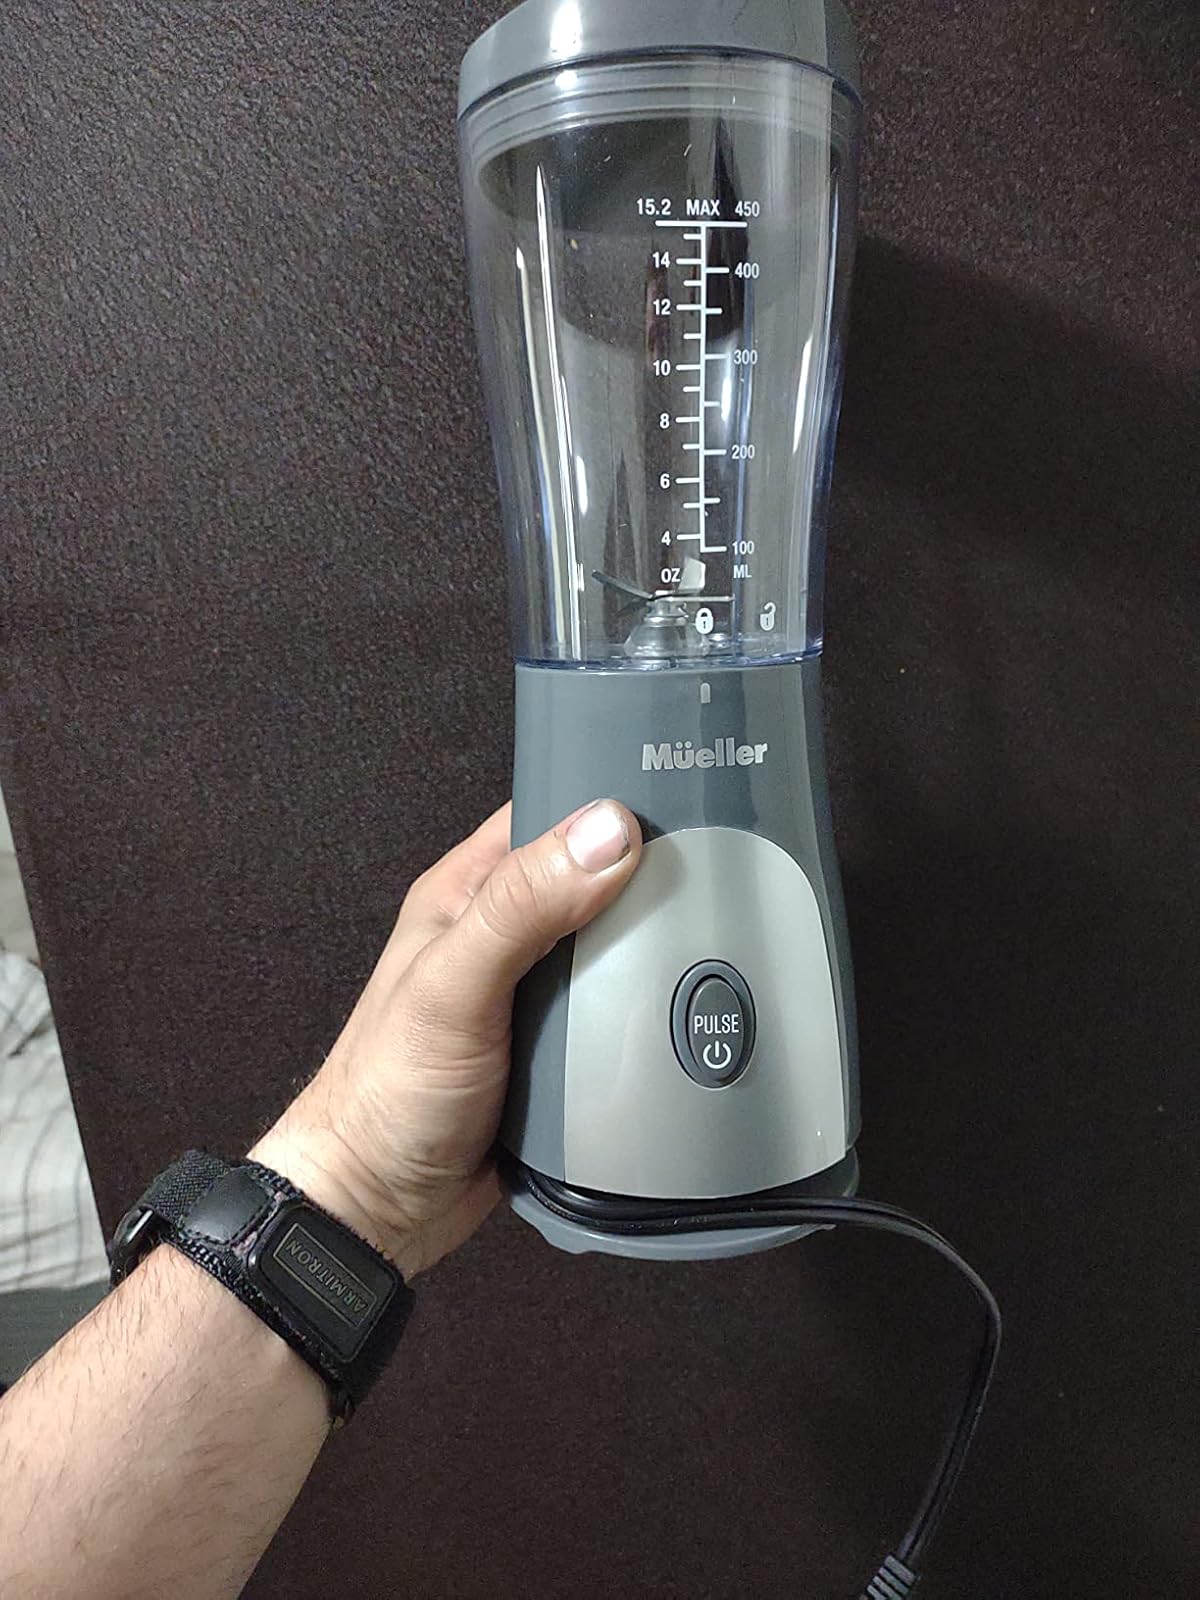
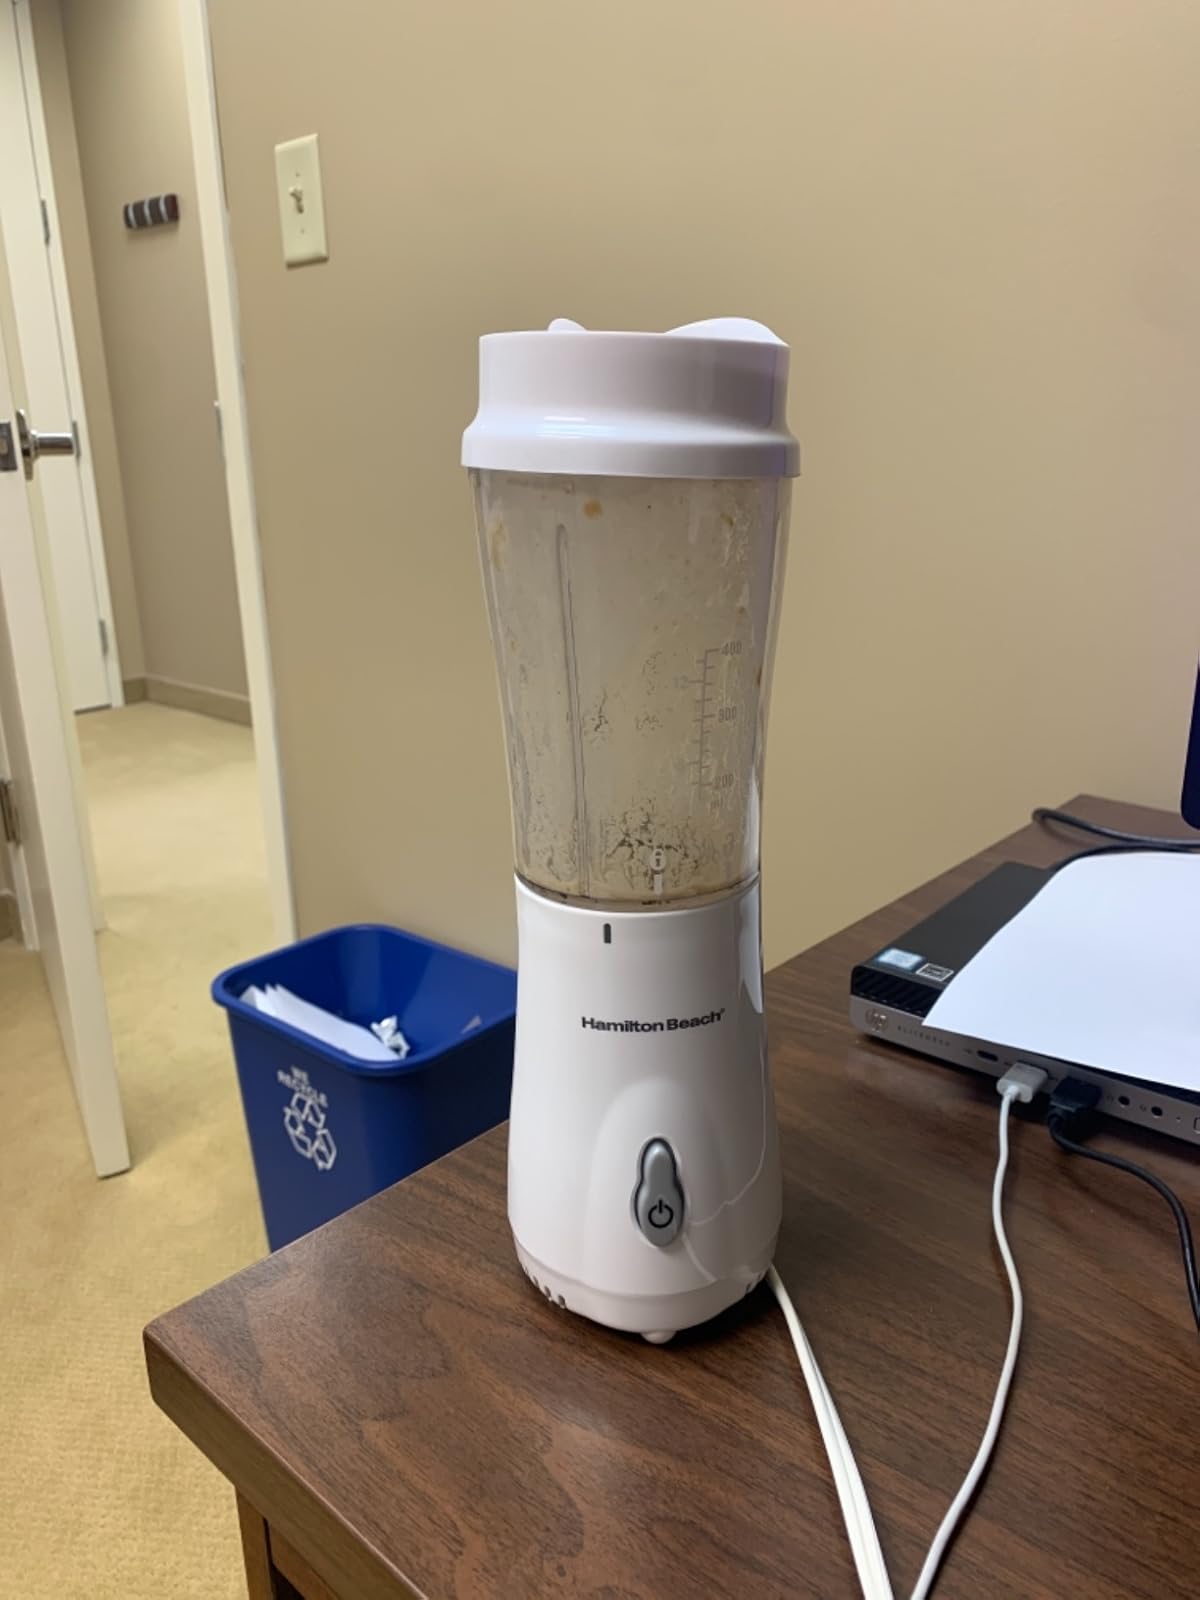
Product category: items_blender
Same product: no